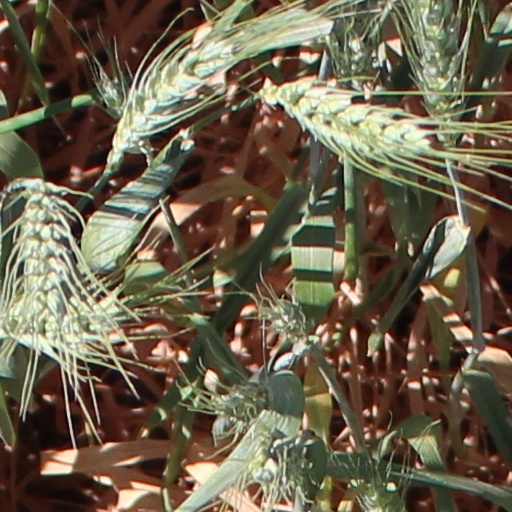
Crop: wheat